Milwaukee Bucks

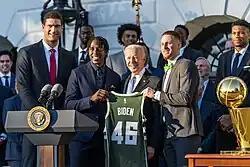
Members of the Milwaukee Bucks celebrating their 2021 championship at the White House

In the 2021 NBA playoffs, the Bucks began by defeating the Heat in a four-game sweep in the first round in a rematch of the previous year's Eastern Conference Semifinals. They then defeated the Brooklyn Nets (led by Kevin Durant, Kyrie Irving and James Harden) in seven games in the Conference Semifinals, culminating with a Game 7 victory on the road at Barclays Center. They then defeated the Atlanta Hawks in six games in the Conference Finals to secure their 3rd NBA Finals appearance in franchise history and their first since 1974. In the NBA Finals, the Bucks faced the Phoenix Suns, who were favored after defeating the defending champion Los Angeles Lakers in the Western Conference first round. The Bucks came back from down 2–0 to win the series. Antetokounmpo was named Finals MVP after averaging 35.2 points, 13.2 rebounds, 5.0 assists, 1.2 steals, and 1.8 blocks in the series including a 50-point performance in a 105–98 Game 6 victory at Fiserv Forum.